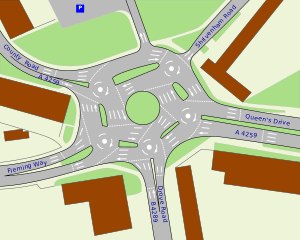
Swindon / Attraktioner
Swindon Magic Roundabout.
Swindon er en by og en selvstyrende kommune i det ceremonielle grevskab Wiltshire i det sydvestlige England.